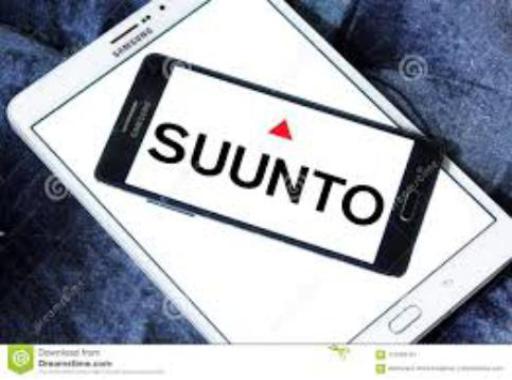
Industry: Clothes